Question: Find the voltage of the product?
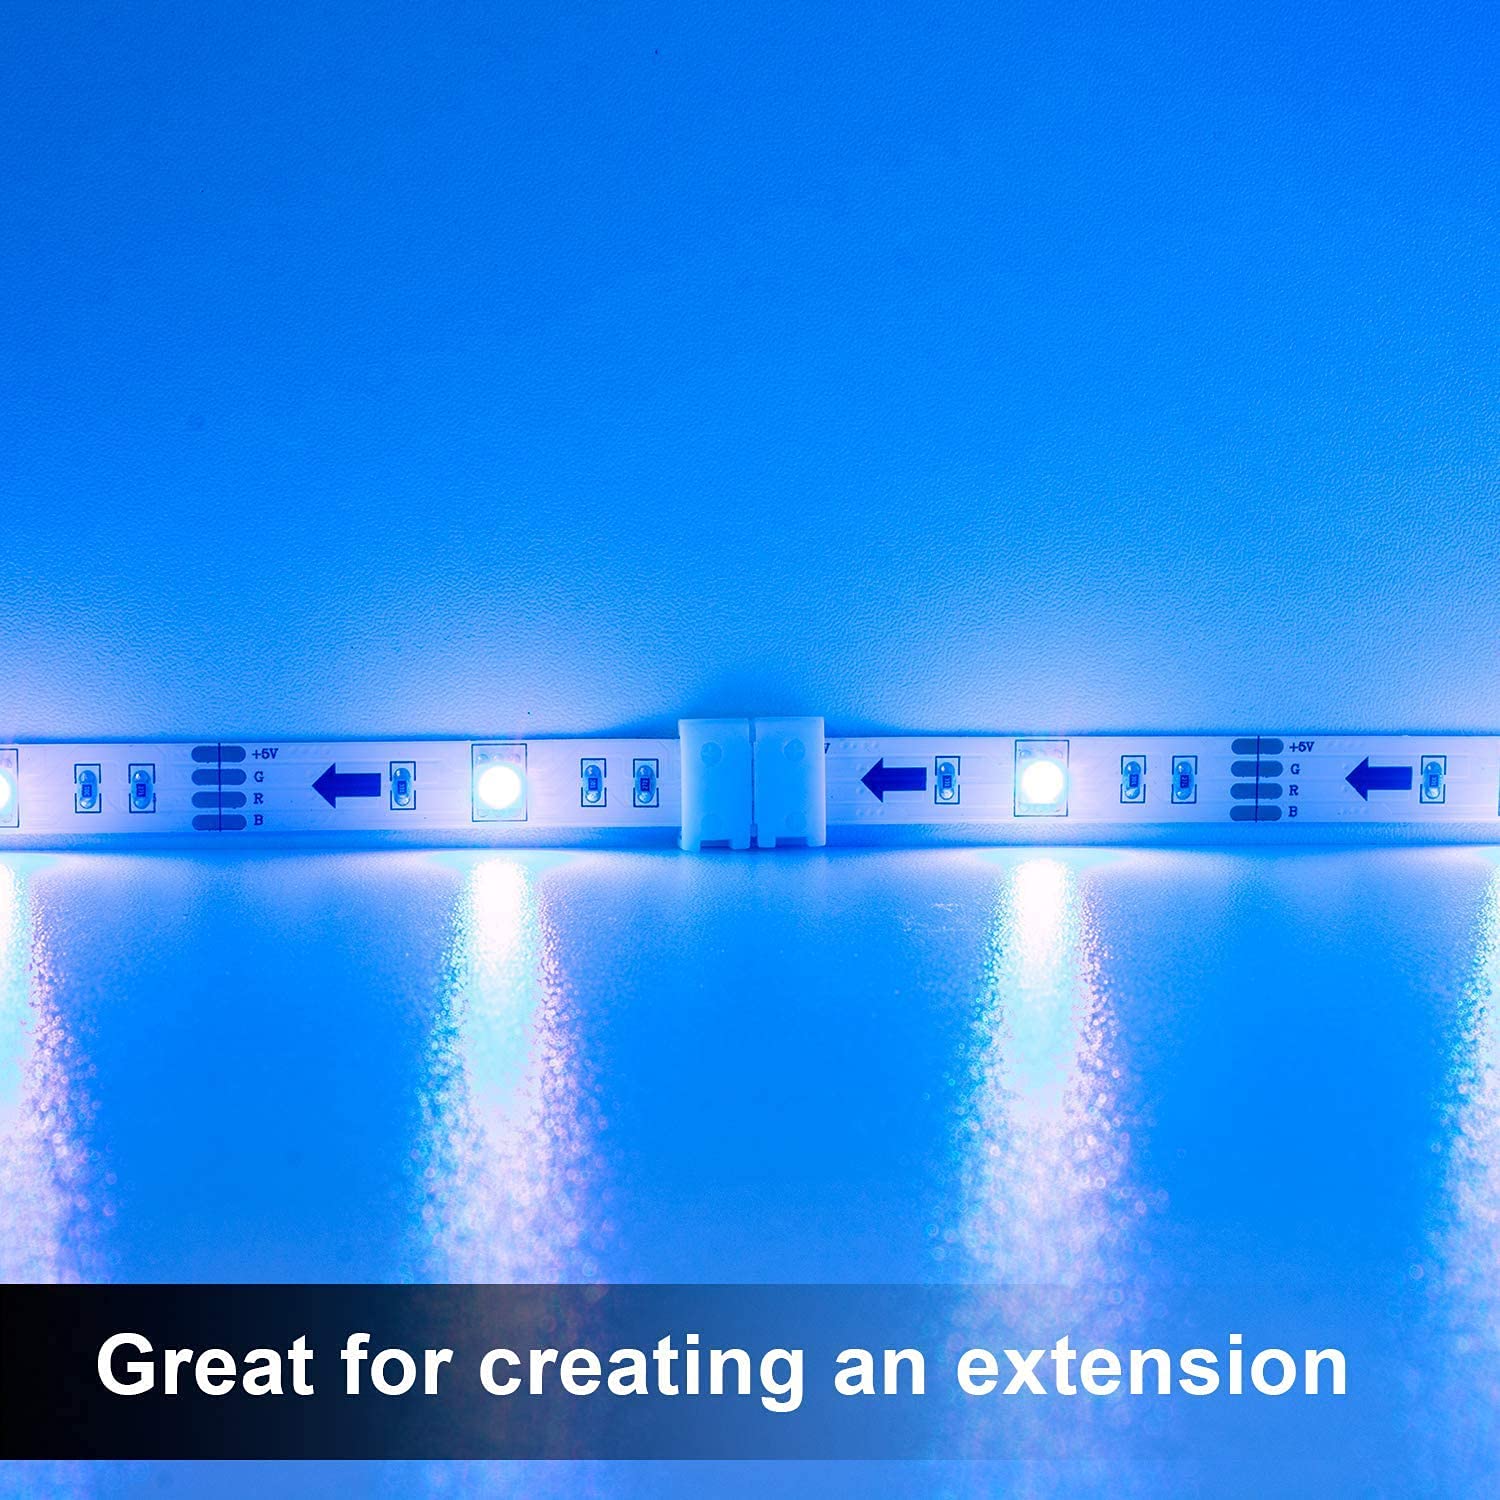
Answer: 6.0 volt